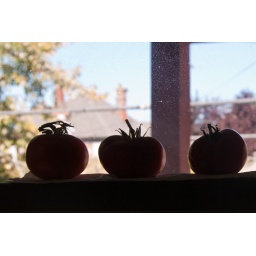
Tomatoes in the (very dirty) kitchen window